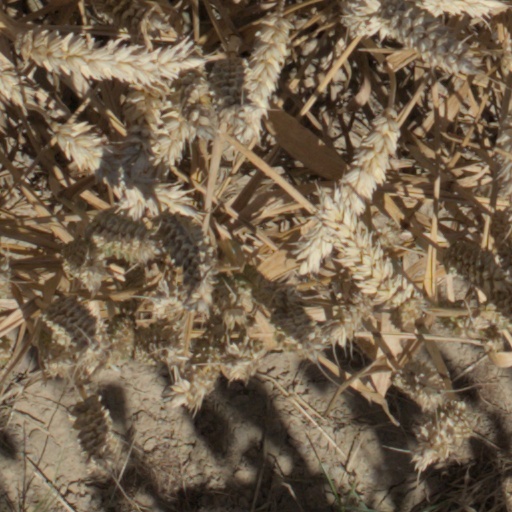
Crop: wheat